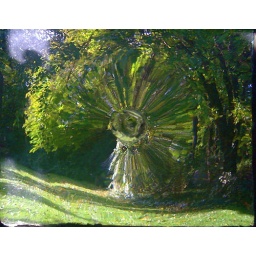
View from a very old home in upstate New York through the front door glass